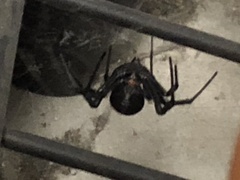
Species: Lactrodectus_hesperus